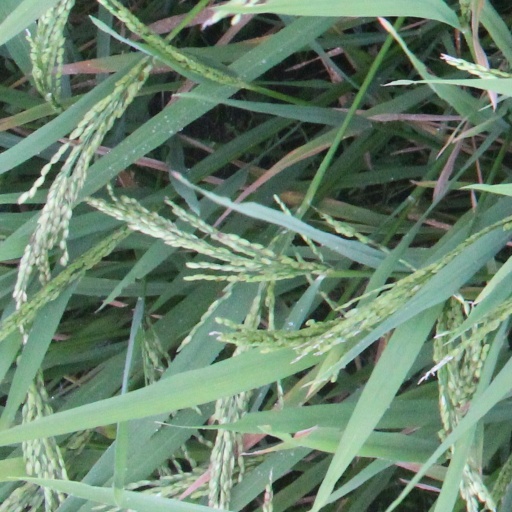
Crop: rice